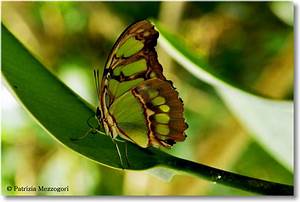
Label: farfalla